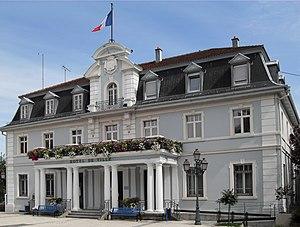
L'hôtel de ville de Cernay
Cernay /sɛʁ.nɛ/ est une commune française située dans le département du Haut-Rhin, en région Grand Est. Cette commune se trouve dans la région historique et culturelle d'Alsace.